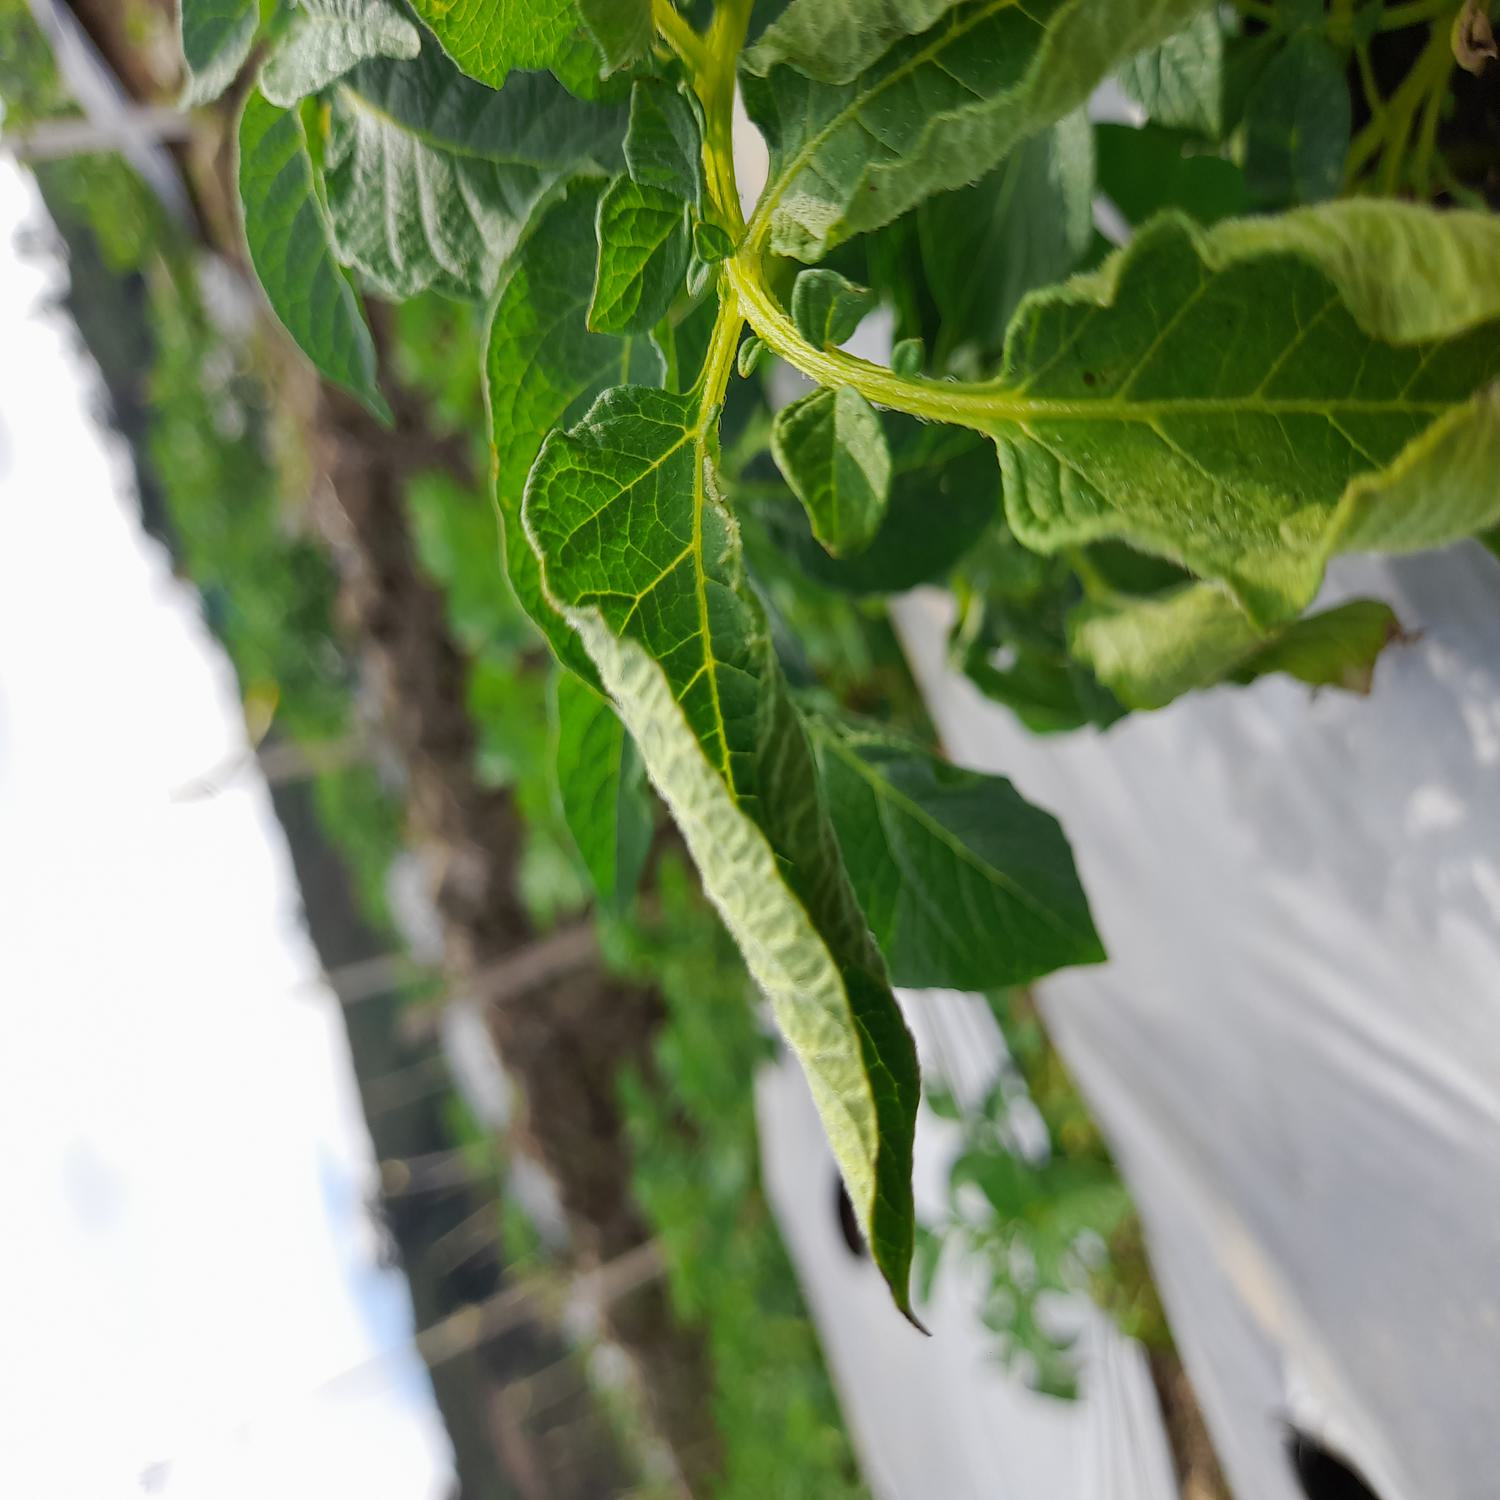
Label: Bacteria